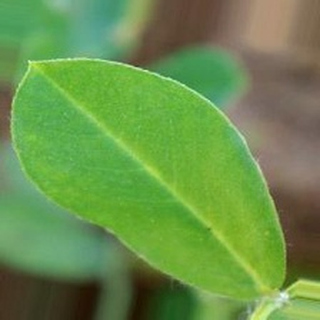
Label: healthy_groundnut